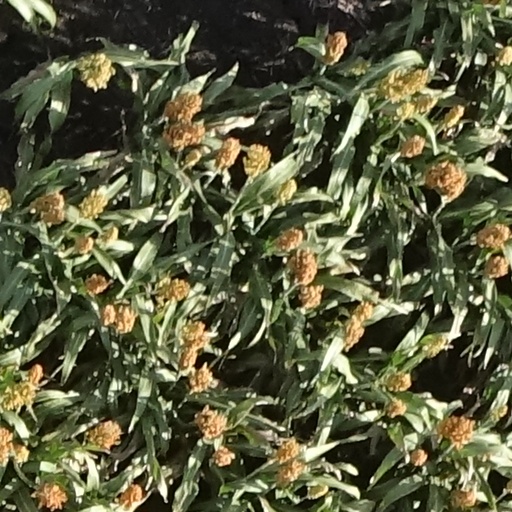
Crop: sorghum